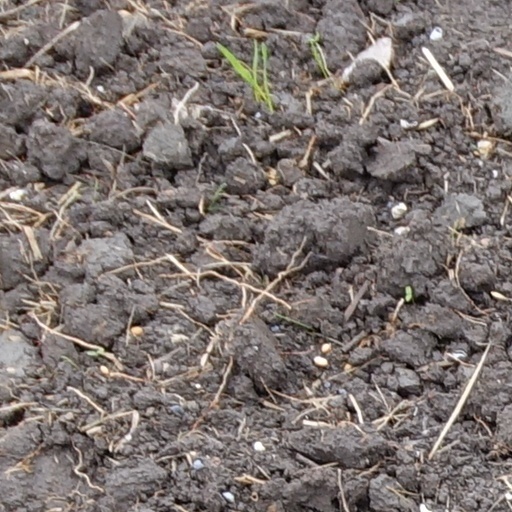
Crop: wheat